Recycling in Australia

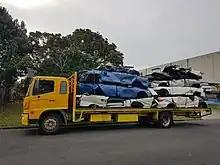
Truck with scrap car bodies, 2022

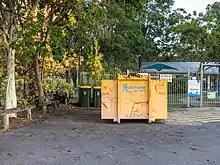
A construction waste skip bin, 2019

For waste that cannot be recycled through traditional kerbside collections (hard to recycle items) or in areas where kerbside collections aren't available, drop-off locations provide options for waste disposal and recycling. Drop-off locations include council transfer stations and store drop-offs programs.